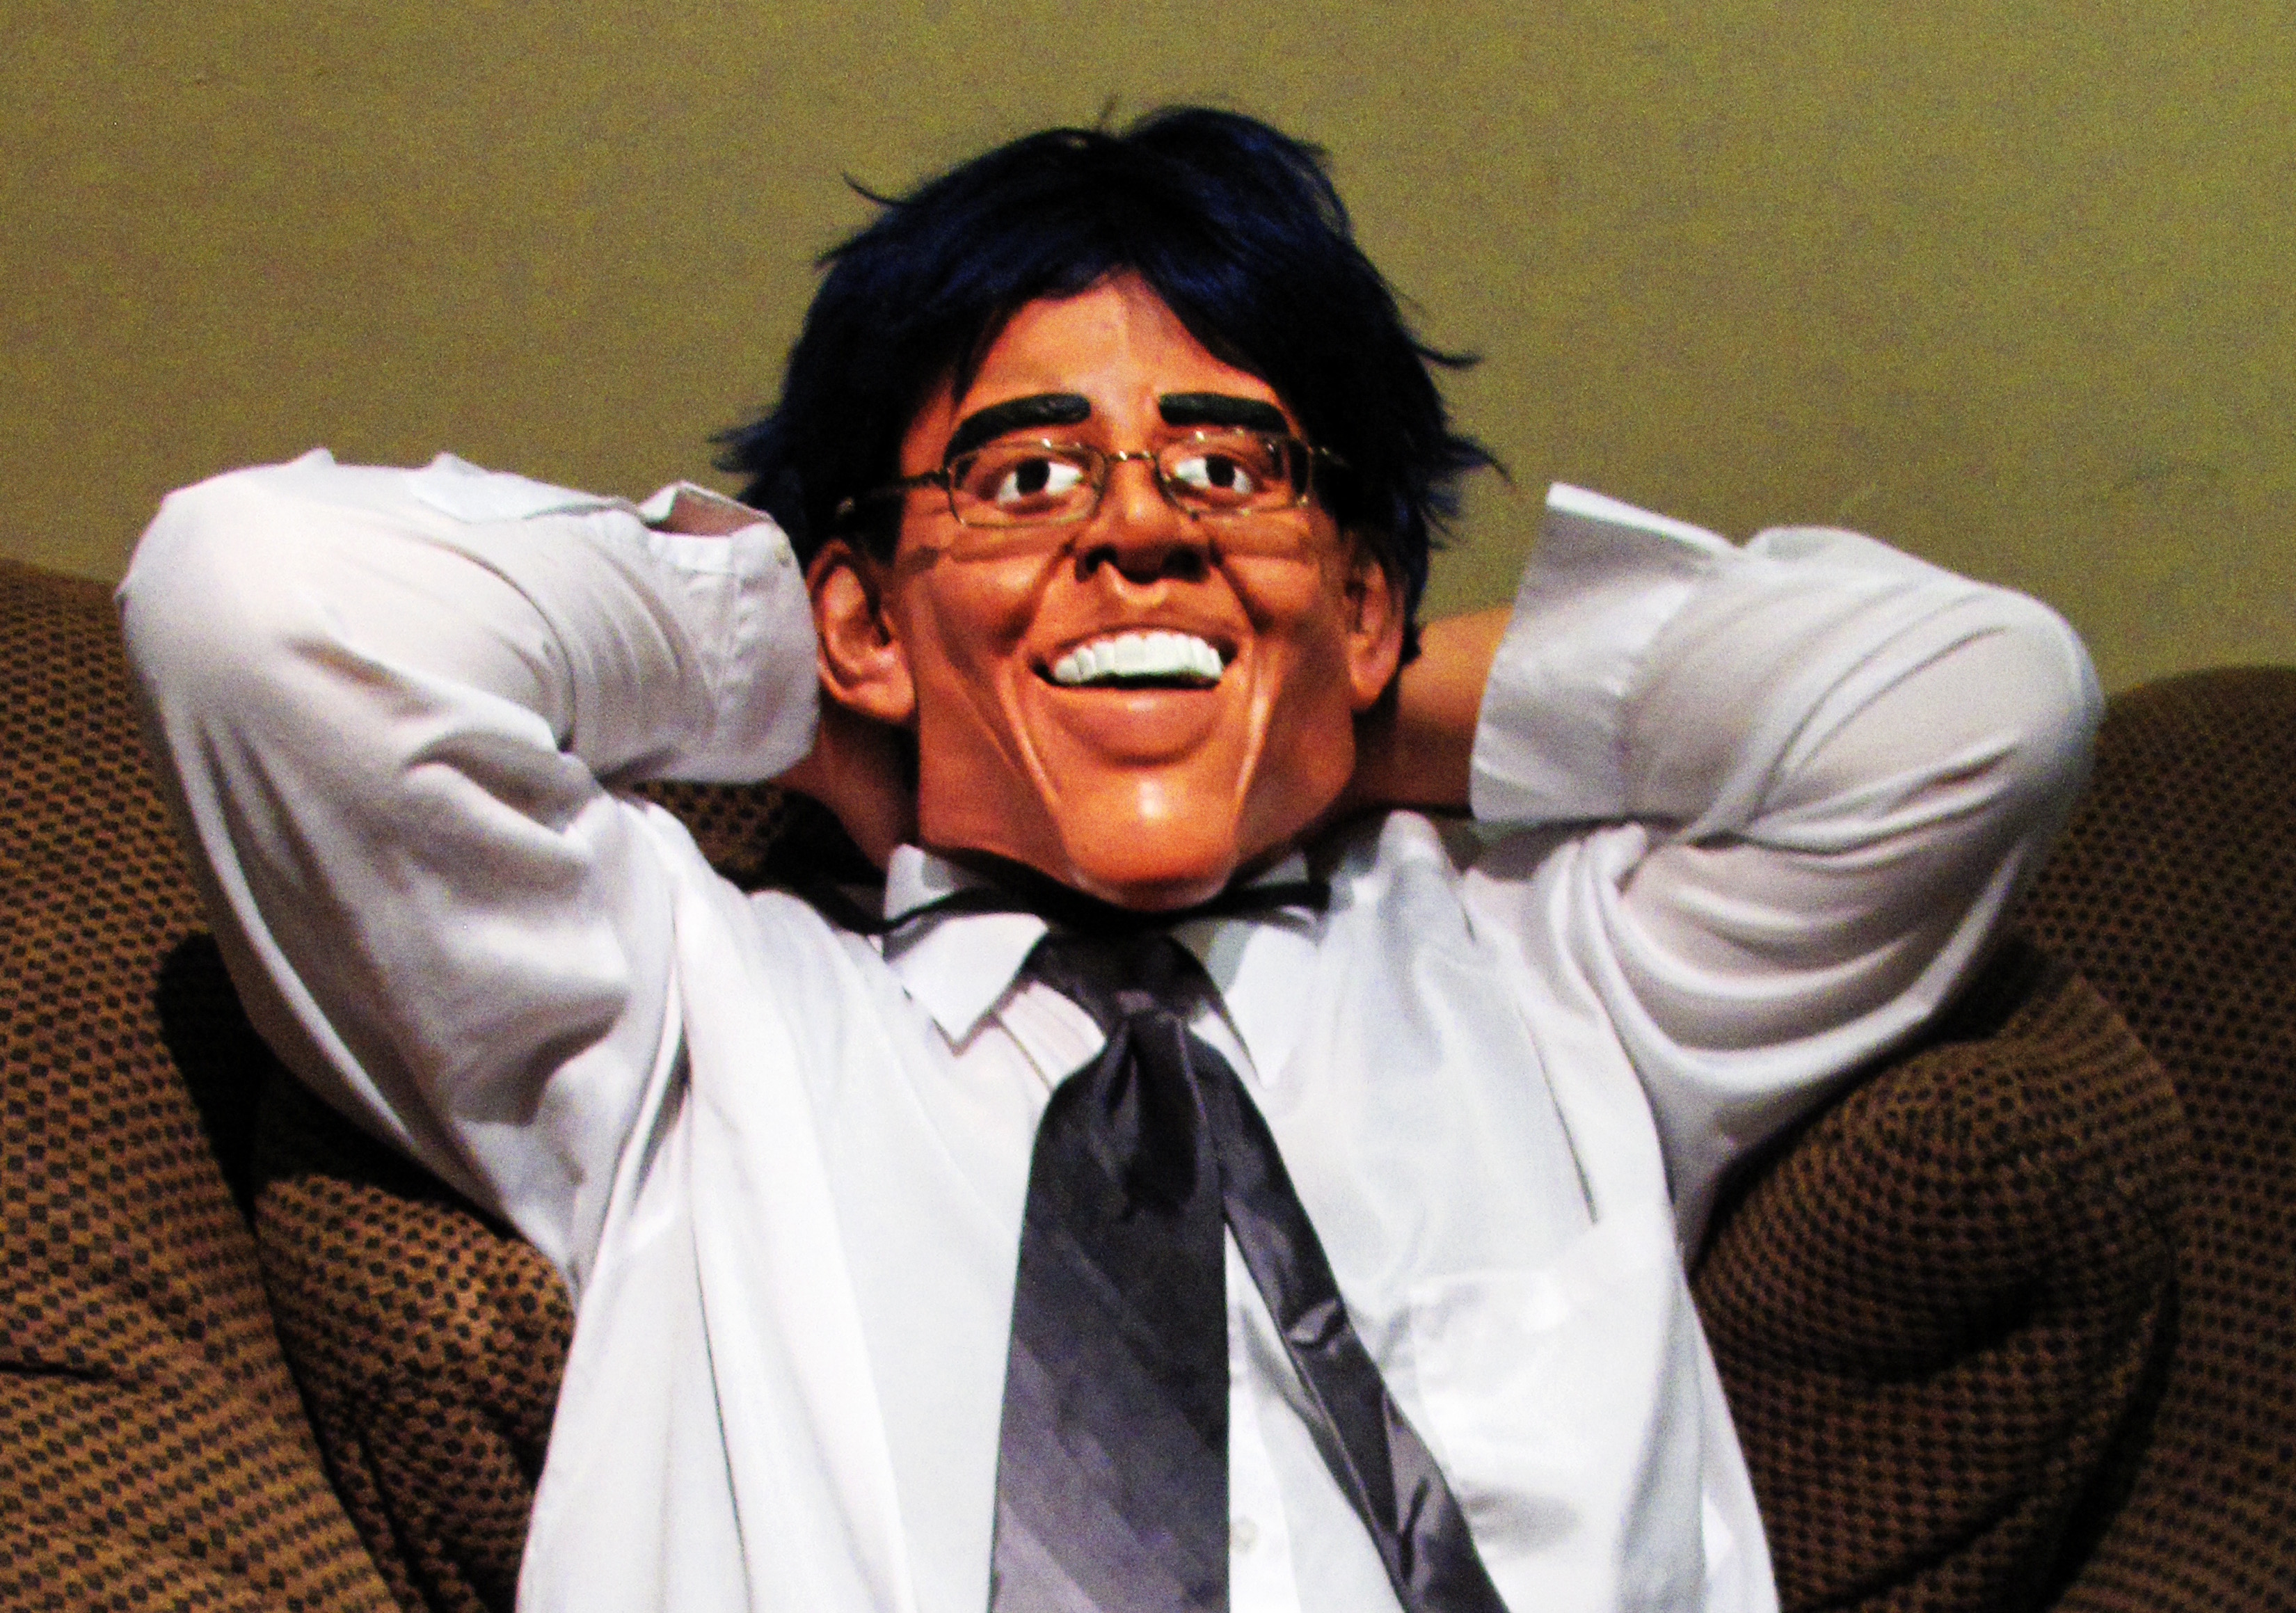
man, person, california, face, mask, glasses, hombre, sacramento, confused, hom, elections, understand, comprende